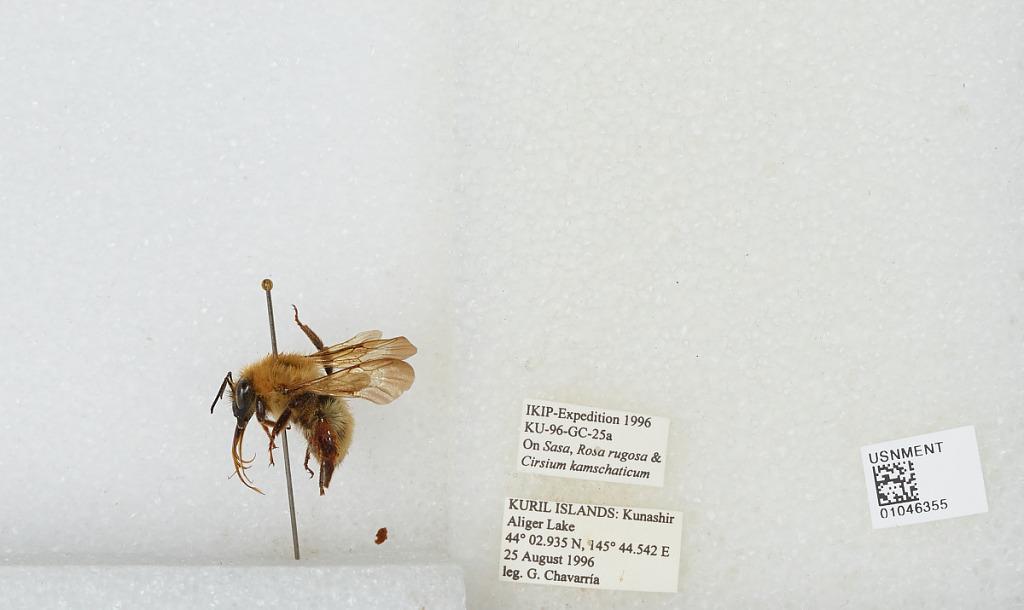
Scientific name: Bombus sp.
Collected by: G. Chavarria
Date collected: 1996-8-25
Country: Russia
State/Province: Sakhalin
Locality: Kunashir Island, Aliger Lake, Kuril Islands
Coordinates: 44.0489, 145.742